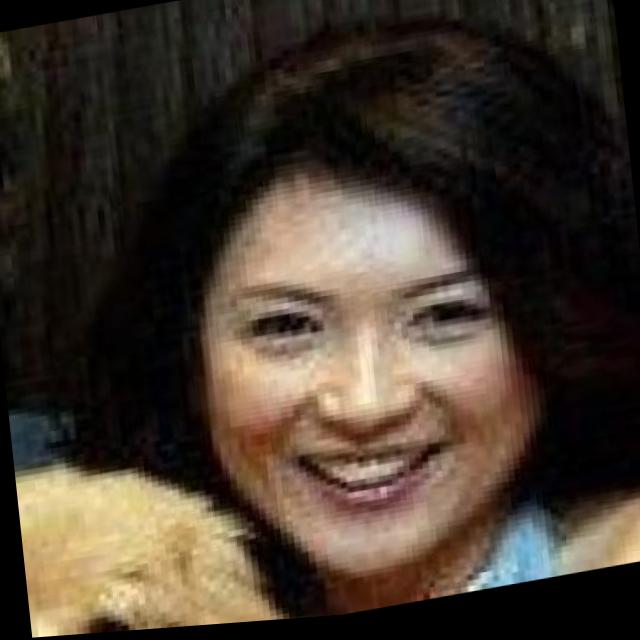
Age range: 45-64